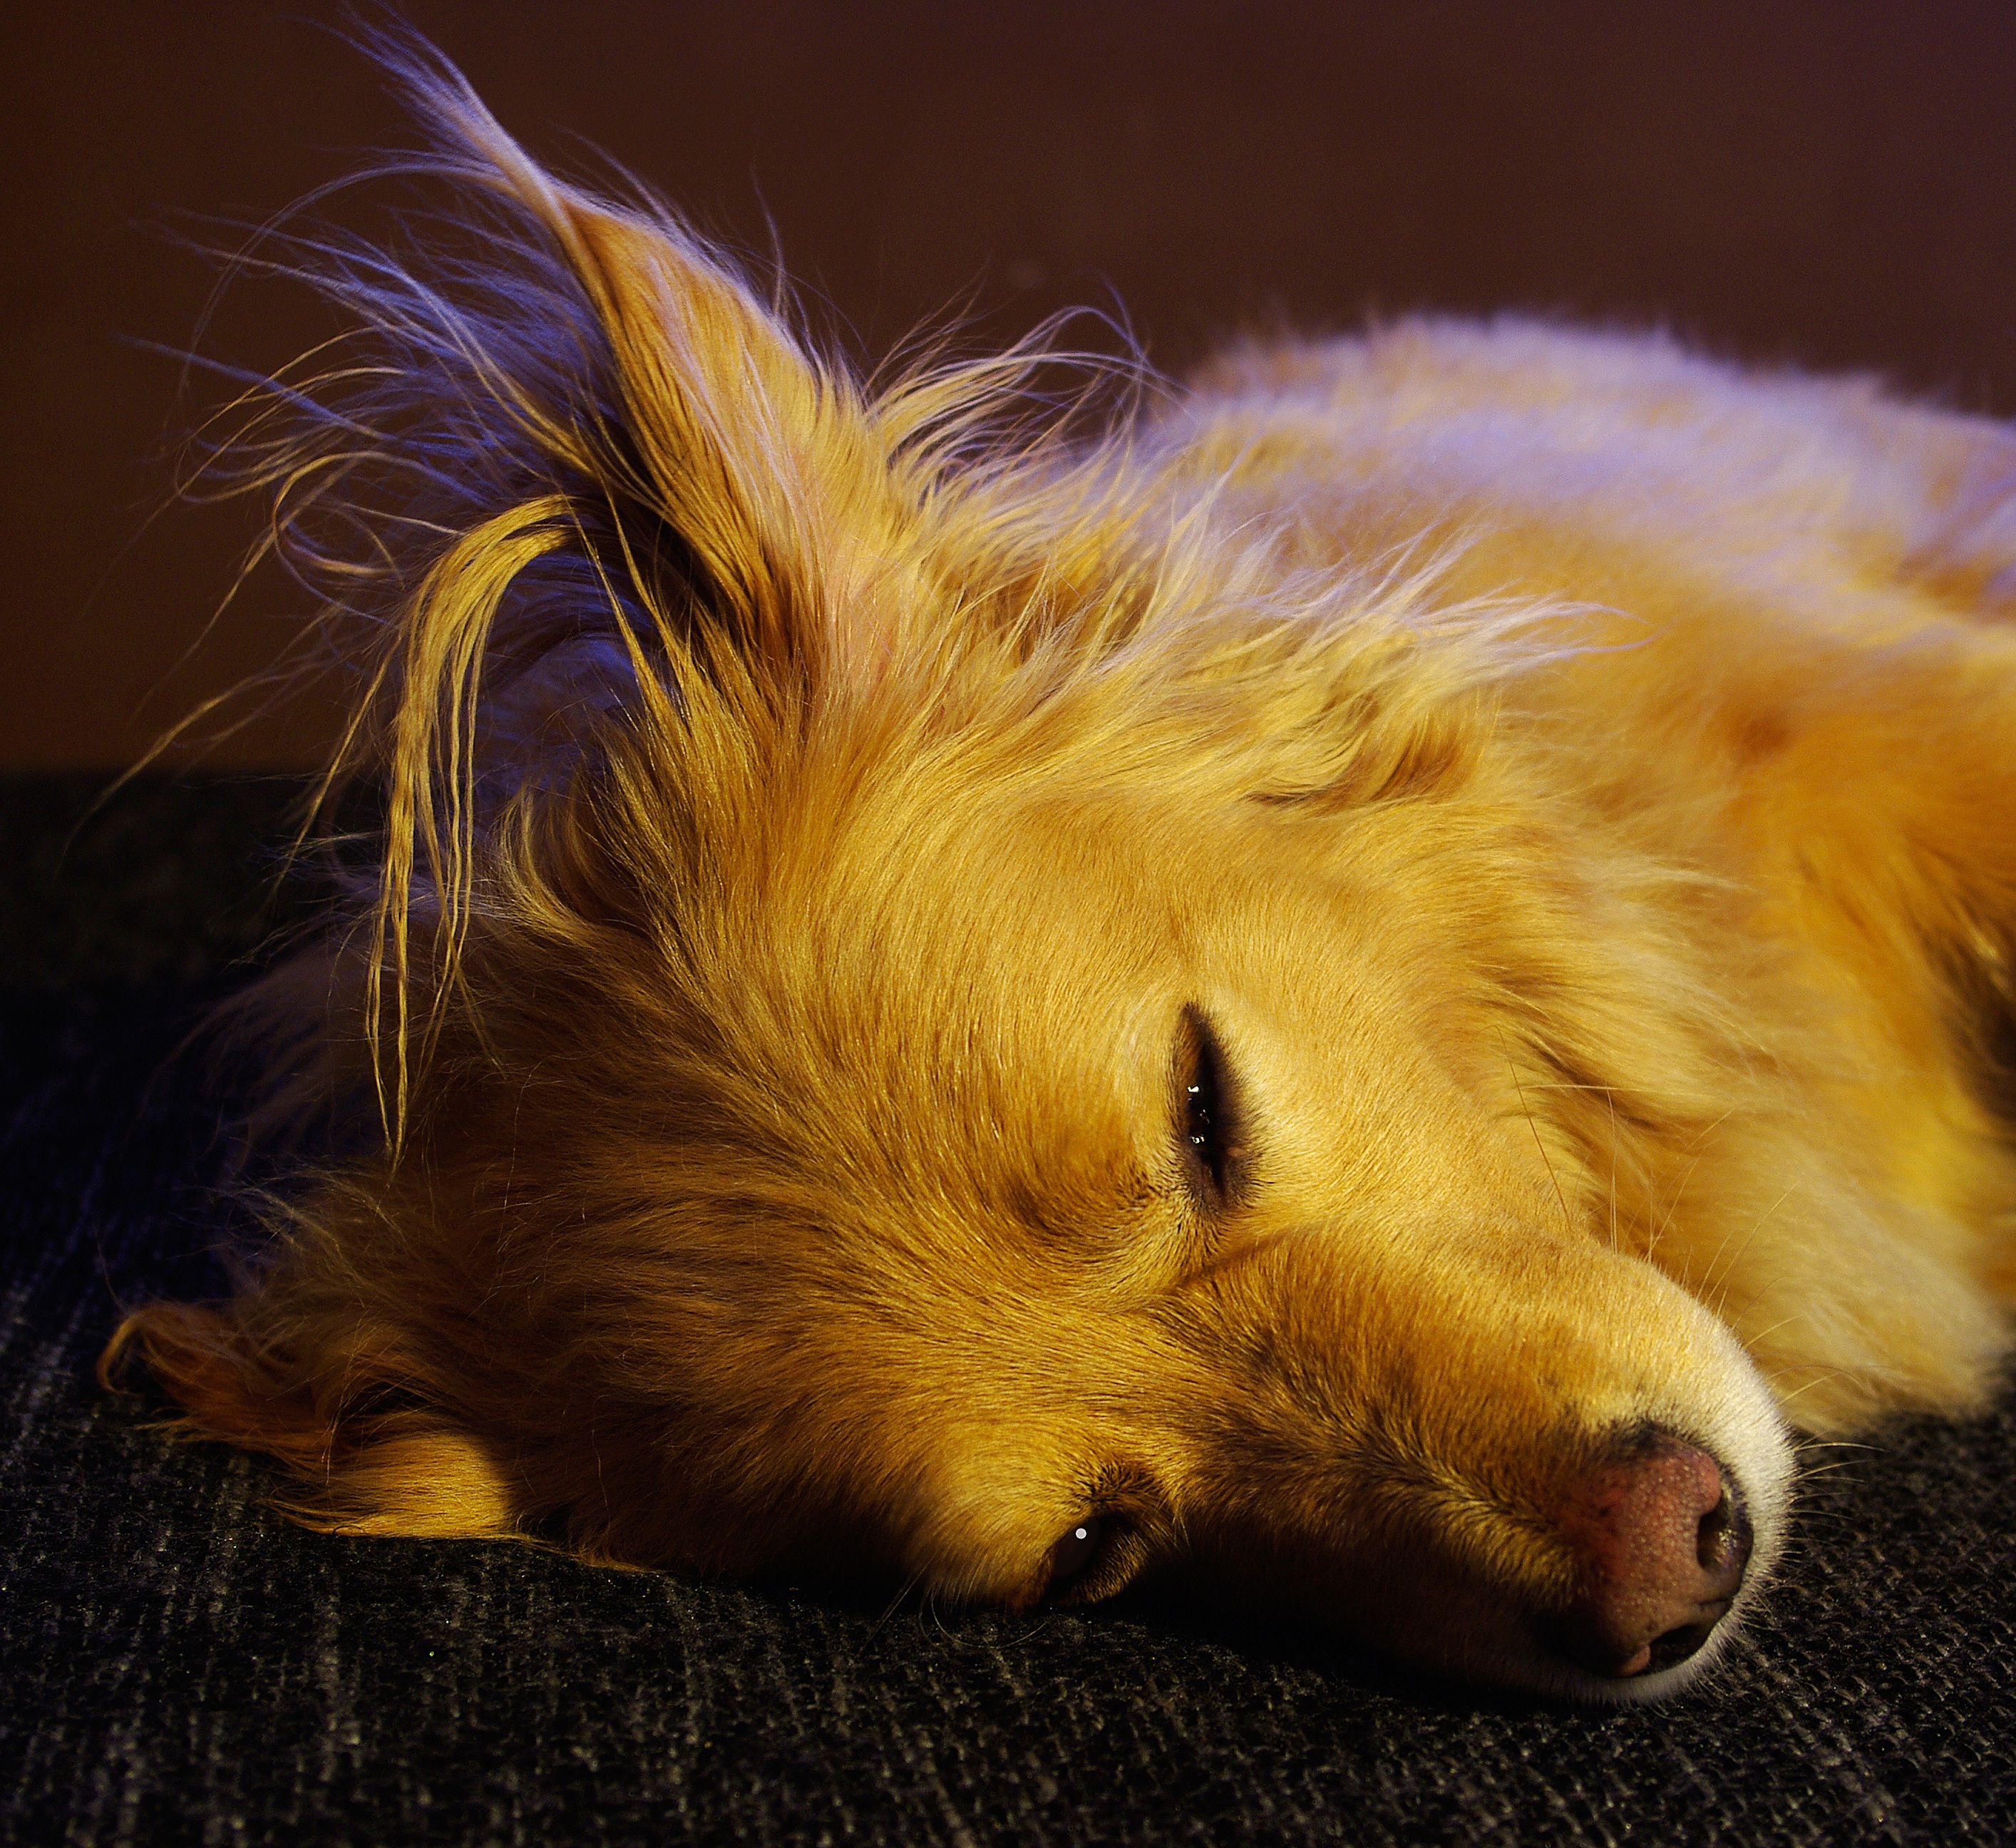
puppy, dog, animal, photo, wildlife, pet, fur, brown, mammal, close, fauna, close up, race, nose, whiskers, cool image, golden retriever, snout, hybrid, cool photo, lying, dog breed, dog head, pomeranian, animal portrait, macro photography, young dog, dog snout, dog look, lazy dog, computer wallpaper, dog like mammal, carnivoran, dog breed group, nova scotia duck tolling retriever, sporting group